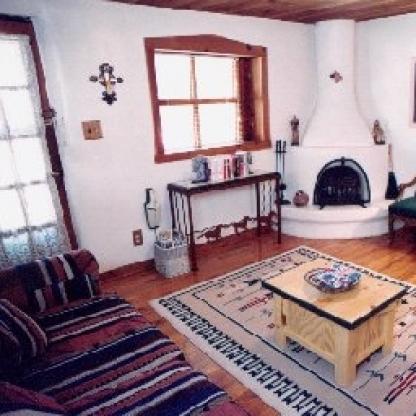
Scene: Indoor